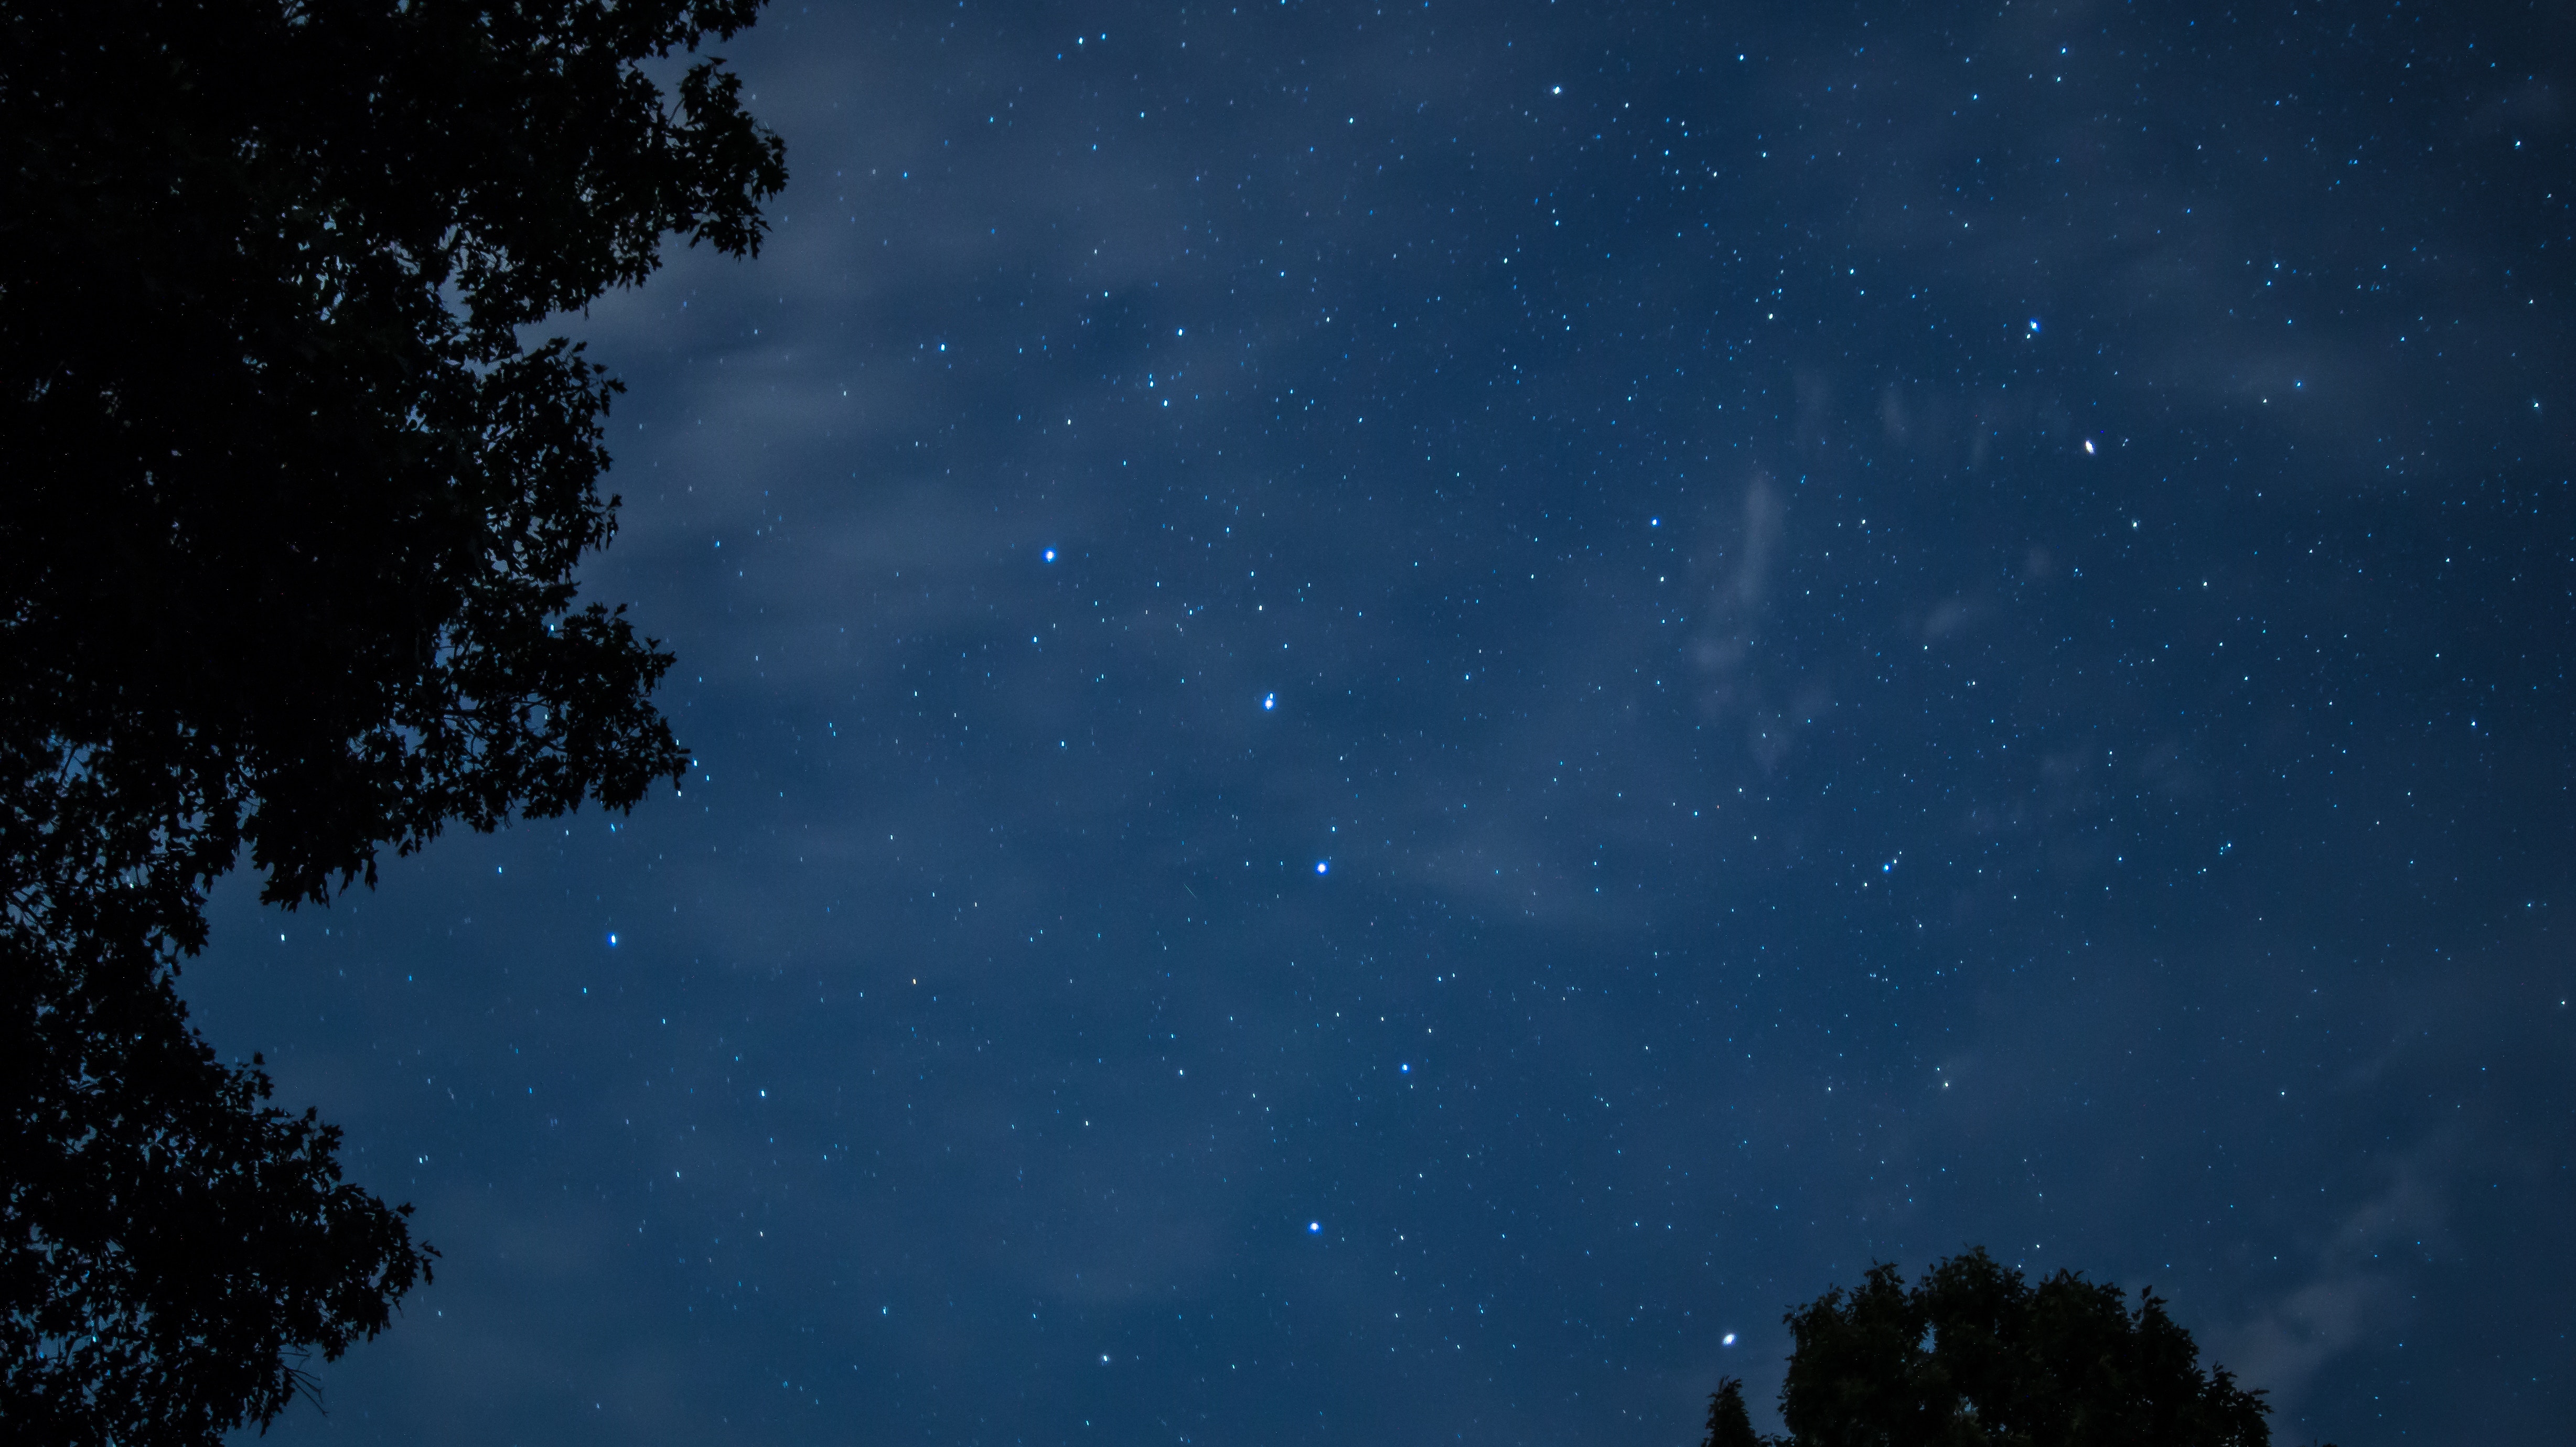
tree, nature, cloud, sky, night, star, atmosphere, daytime, evening, constellation, space, darkness, outer space, science, astronomy, universe, midnight, phenomenon, astronomical object, meteorological phenomenon, atmosphere of earth, computer wallpaper, celestial event